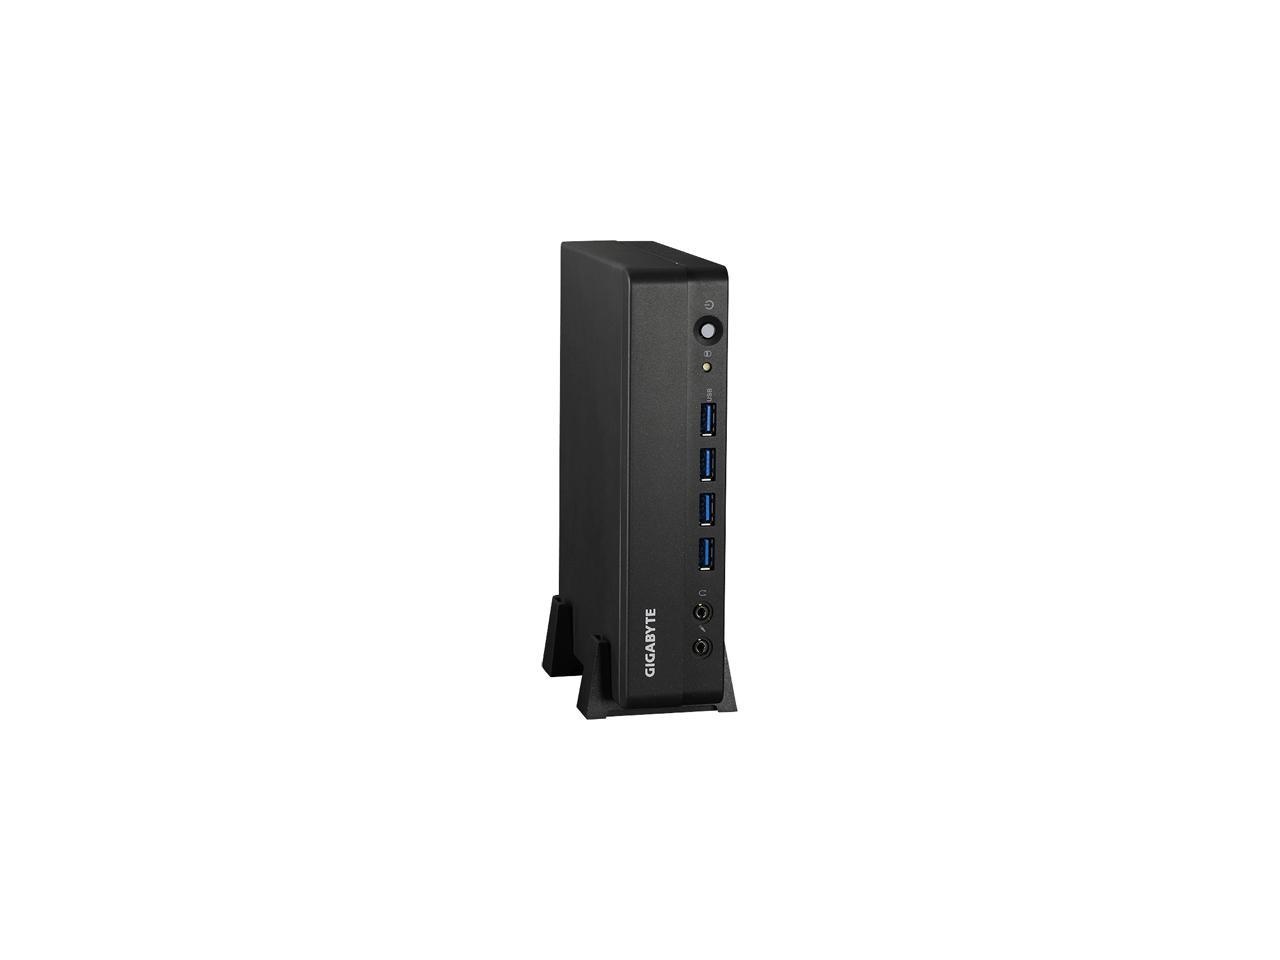
GIGABYTE BRBN GBT | GB-BSI5-1135G7-BWUS R
GIGABYTE BRIX PRO GB-BSi5-1135G7-BWUS Mini / Booksize Barebone System Intel 11th Core i5, 4xHDMI Port (Support 4K/60P), 1 Thunderbolt 4 Port, Intel Wifi 6, 2 LAN Port, 2 x M.2 for SSD, 6 USB
Brand: clicks-mart-473f
Category: Electronics > Computers > Barebone Computers